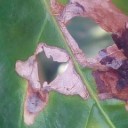
Label: Miner